Phrynocephalus vlangalii

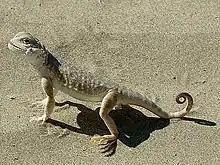
A closely related "Phrynocephalus guttatus" coiling its tail

The eastern range of viviparous lizards is home to "Phrynocephalus guinanensis", "Phrynocephalus putjatia", and "Phrynocephalus vlangalii". These species are closely related but are subject to controversies regarding how they should be classified. According to Hu et al., there is more morphological differentiation between these three species than there is genetic differentiation, likely due to adaptation to each species’ habitat. Habitat differentiation and contact between the species likely occurred due to the uplift or rising of the Qinghai-Tibetan plateau millions of years ago, when many areas became arid and dry. There is also additional evidence of possible historical hybridization events between these three species, such as shared haplotypes and high gene flow levels.